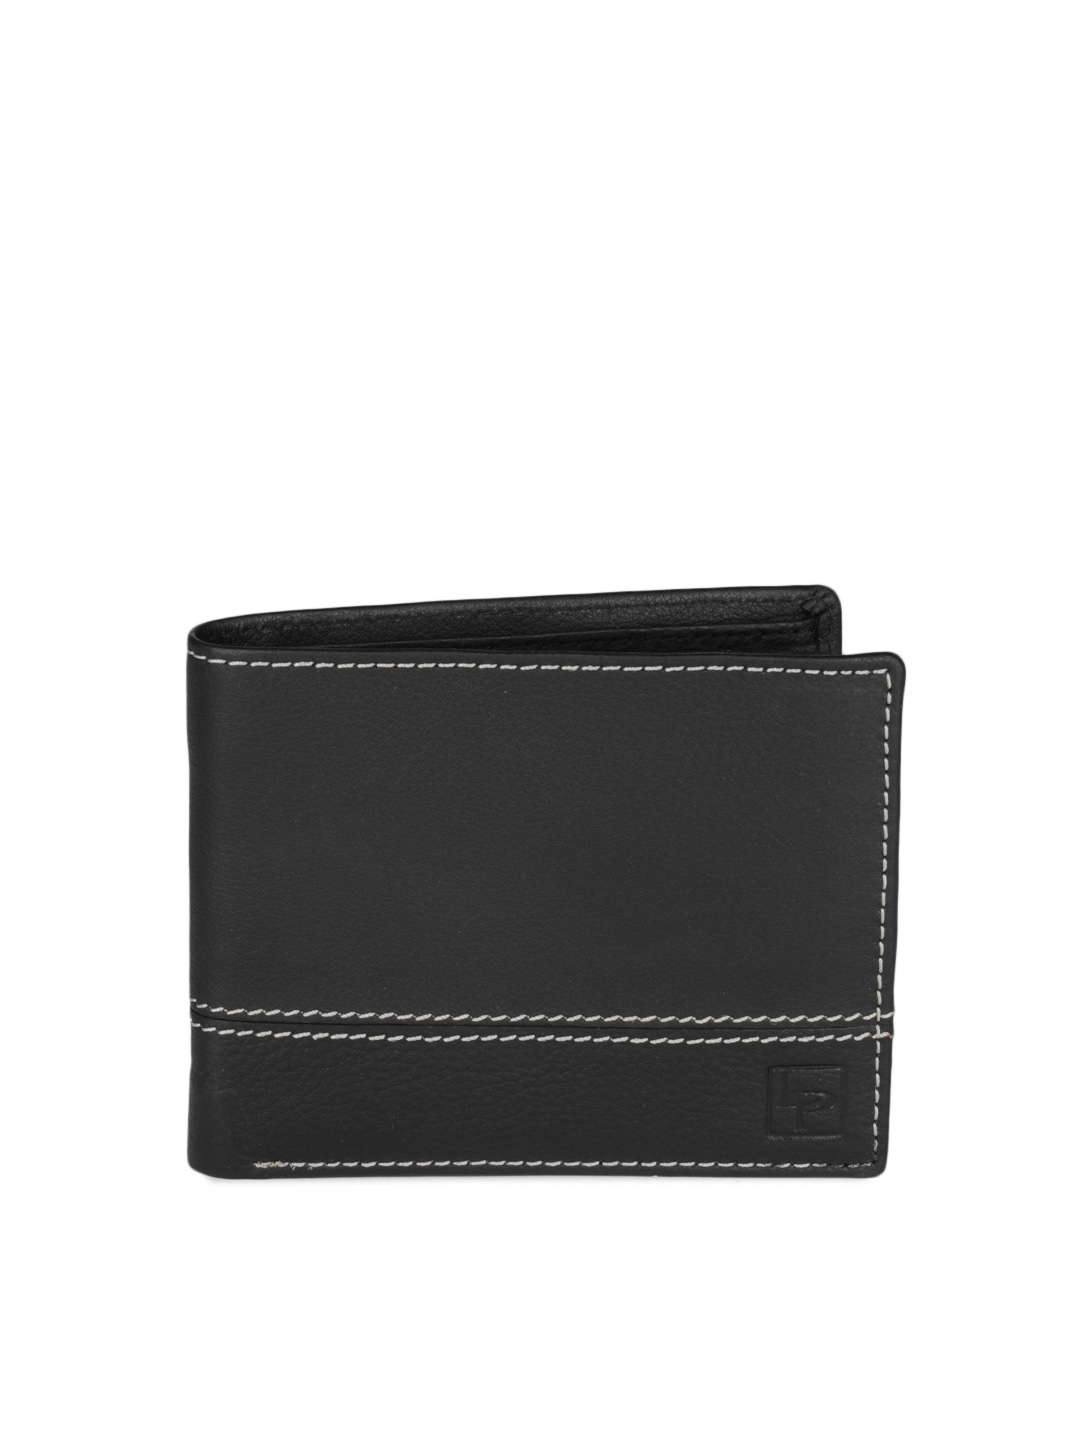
Lino Perros Men Wallet
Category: Accessories / Wallets / Wallets
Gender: Men
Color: Black
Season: Summer 2012
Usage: Casual